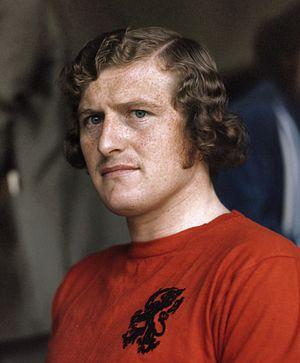
Wilhelmus « Wim » Marinus Anthonius Jansen est un footballeur néerlandais né le 28 octobre 1946 à Rotterdam. Il évoluait au poste de milieu de terrain.